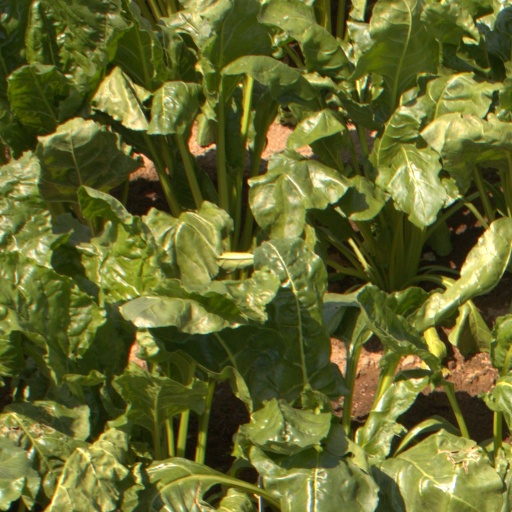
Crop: sugar beet